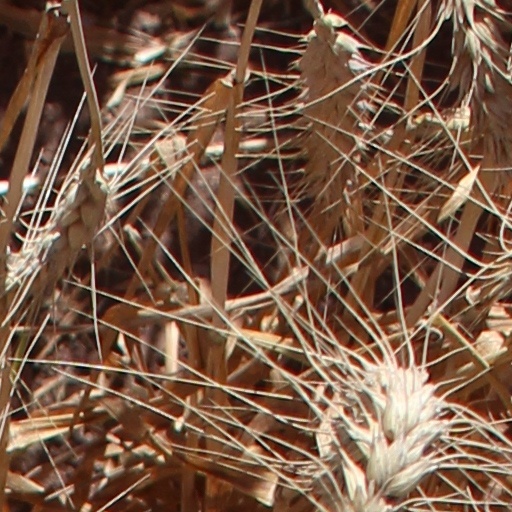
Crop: wheat